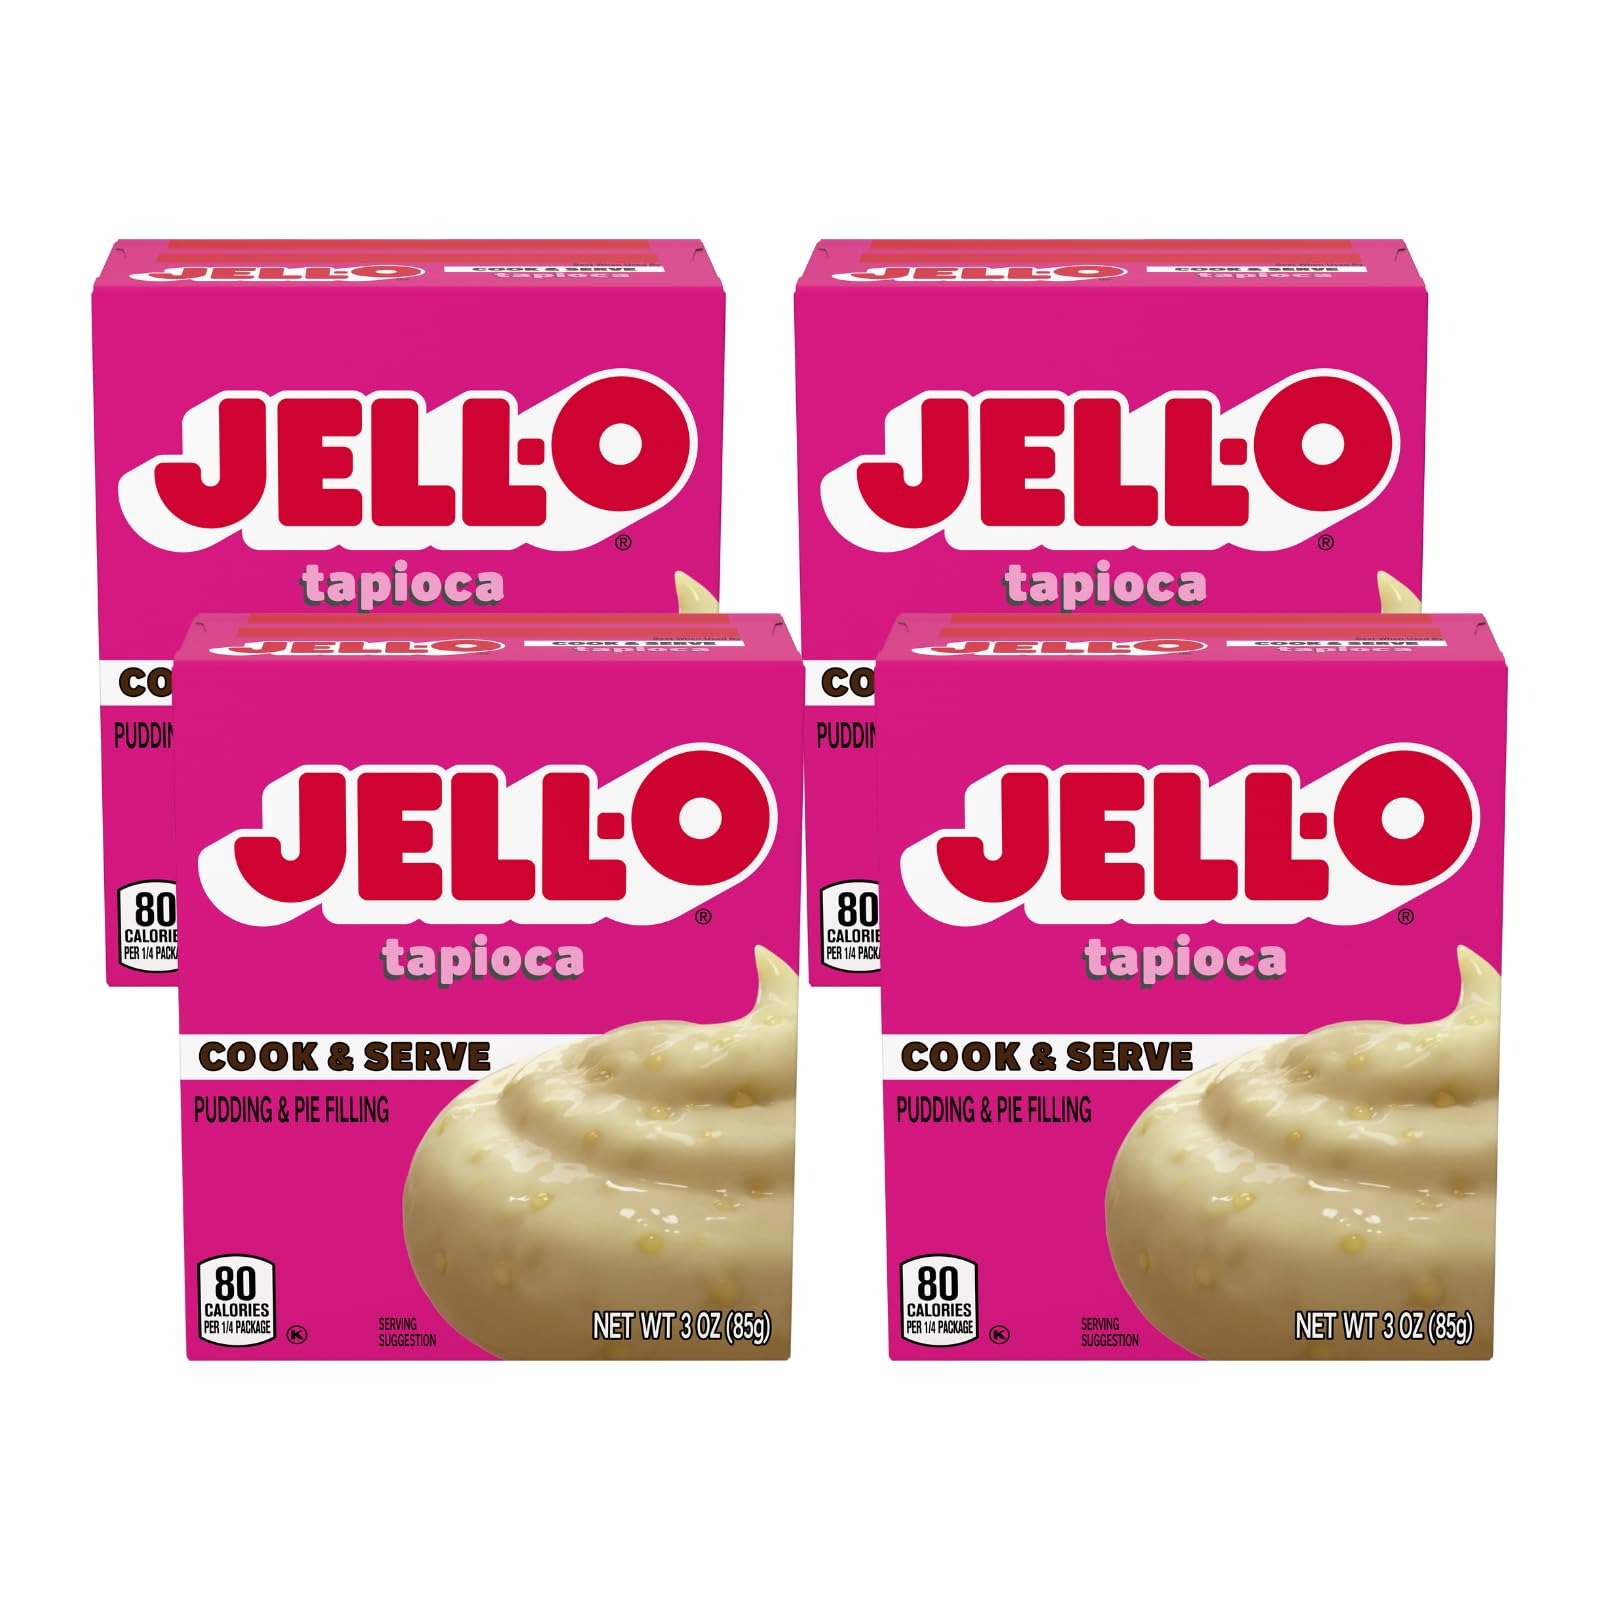
Item Name: Jell-O, Cook & Serve, Tapioca Pudding & Pie Filling, 3oz Box (Pack of 4)
Bullet Point 1: Jell-O Fat Free Cook and Serve Tapioca Pudding is an easy to make fat free dessert
Bullet Point 2: Fat free pudding with no high fructose corn syrup or artificial sweeteners
Bullet Point 3: Package makes four 1/2-cup servings
Bullet Point 4: Tapioca pudding is quick and easy to make
Bullet Point 5: Great for the whole family
Product Description: Jell-O, Cook & Serve, Tapioca Pudding & Pie Filling, 3oz Box (Pack of 4)
Value: 12.0
Unit: Ounce

Price: 1.87